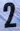
Number: 2